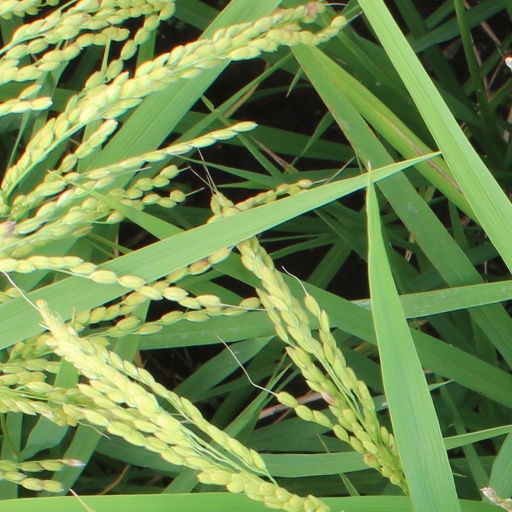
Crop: rice